Charing Cross railway station

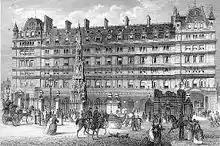
The front entrance of Charing Cross station in a 19th-century print. The reimagined Charing Cross is in front of the Charing Cross Hotel.

The station was planned as the London terminus of the South Eastern Railway (SER). They had wanted to extend the line from Bricklayers Arms towards Hungerford Bridge, but a bill presented in 1846 was unsuccessful. In 1857, they proposed to Parliament that they would build a railway terminus in the West End, hoping to use Victoria, before reaching an agreement with the London, Brighton and South Coast Railway to build a line west from .